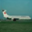
Label: airplane